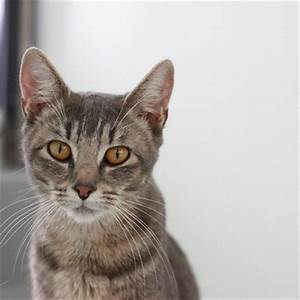
Label: gatto